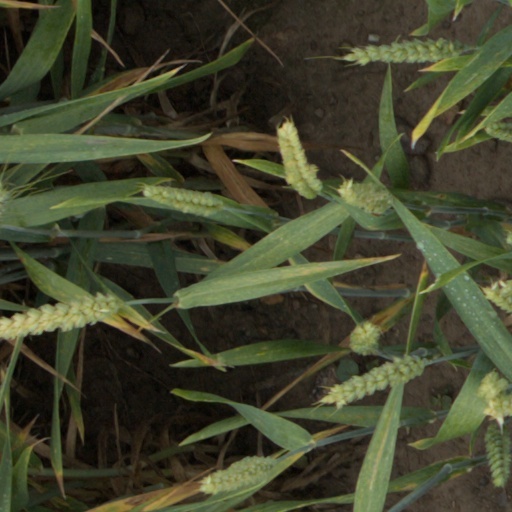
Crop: wheat